Shah Alam line

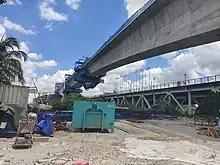
Elevated LRT3 crossing under construction over the Klang River, running parallel with the Kota Bridge.

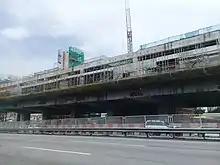
Damansara Idaman LRT station.

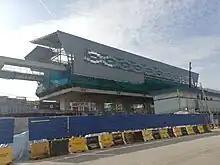
The exterior of Taman Selatan station.

Previously, a total of 26 stations were planned, with a proposed two-kilometre distance between each station. One station was to be an underground station, with the other 25 being elevated.